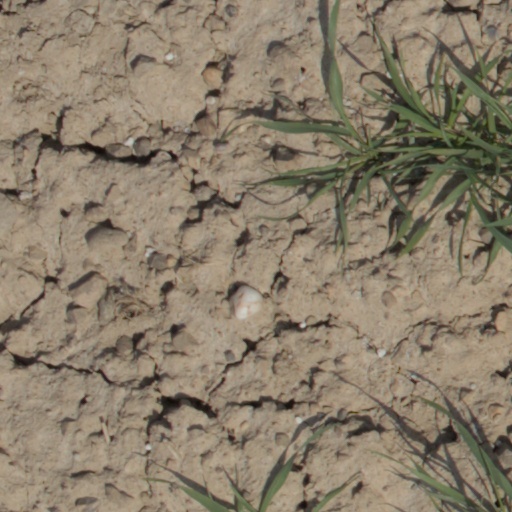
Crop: wheat